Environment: real
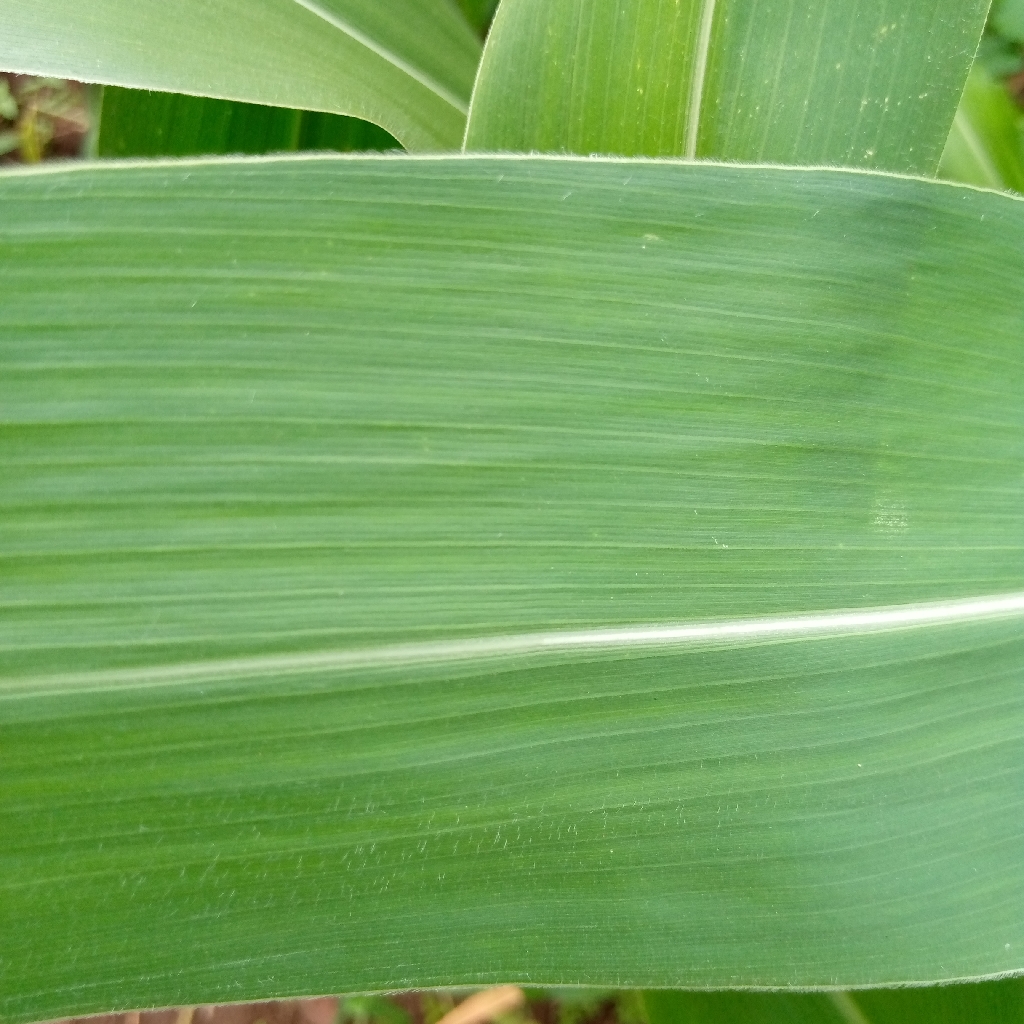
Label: healthy